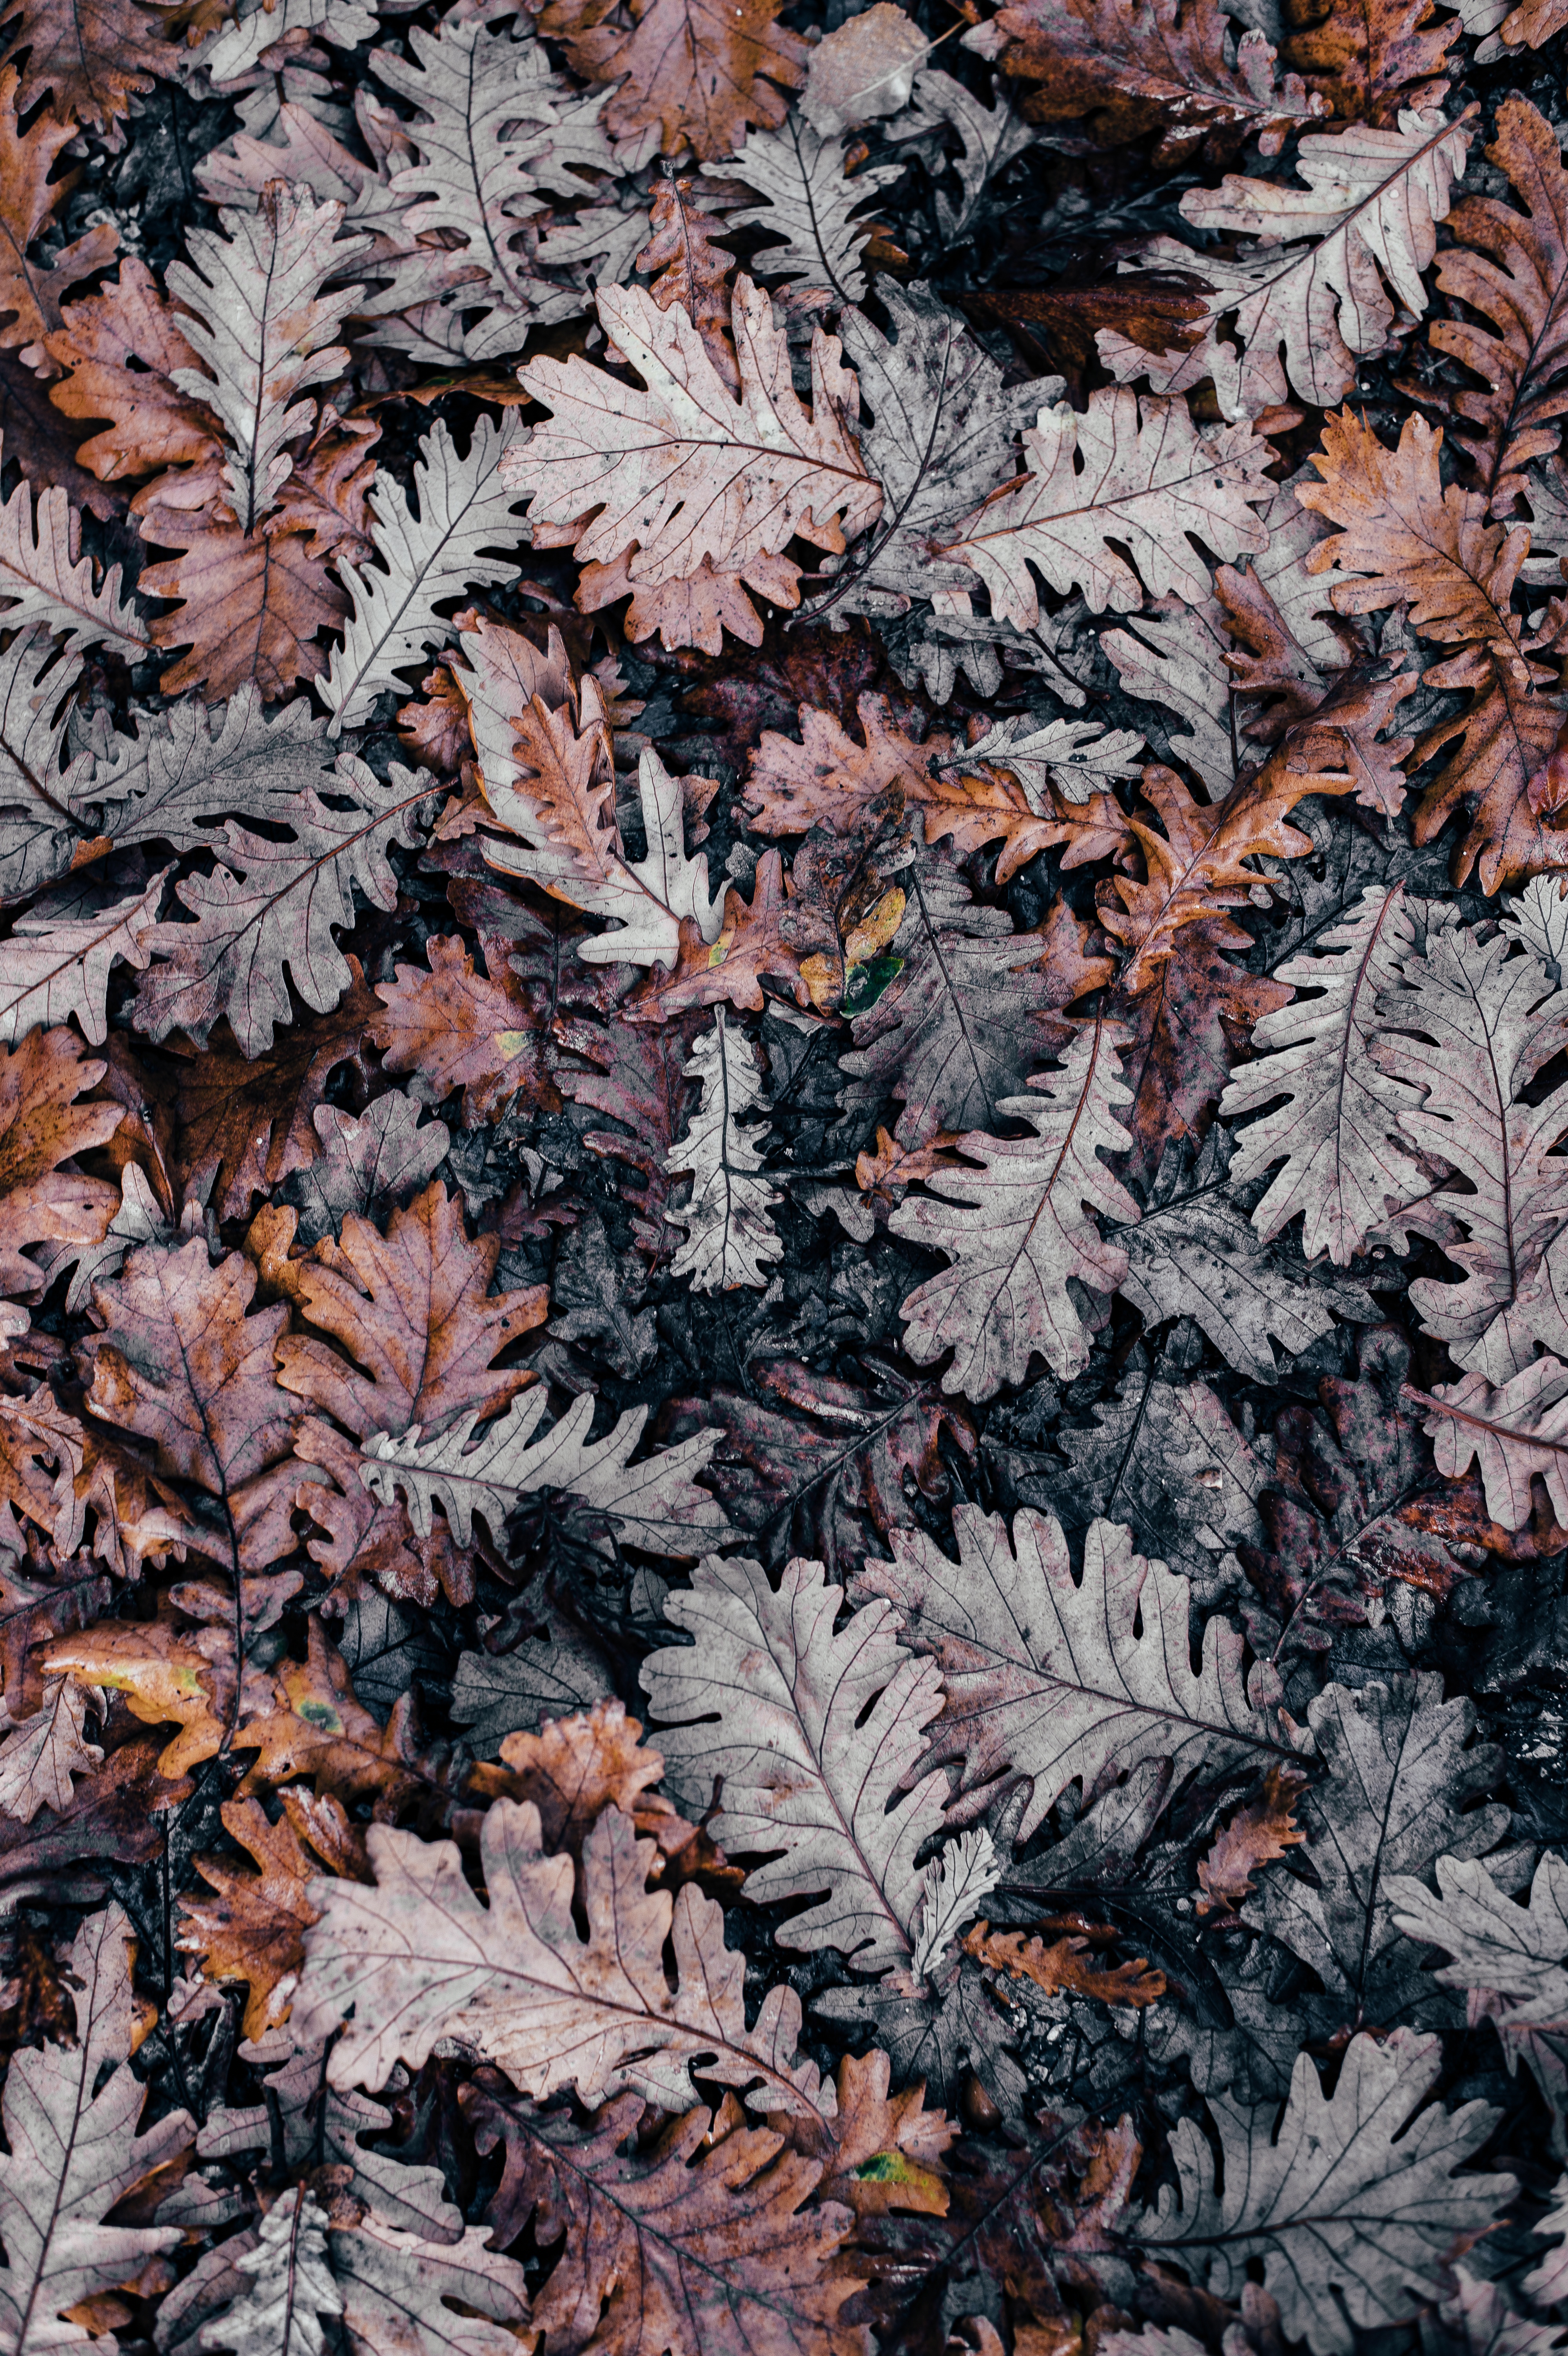
tree, branch, plant, leaf, fall, flower, floor, frost, pattern, autumn, brown, botany, flora, season, leafe, design, flooring, woody plant, land plant